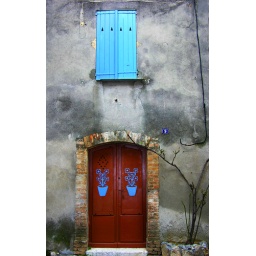
A door in Biot, France. I loved the simple blue stencil on the door.